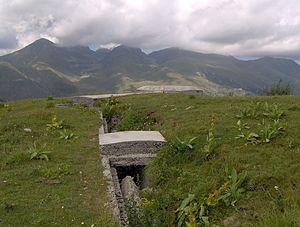
réseau de fortification (en ruines) de Plan Caval (1932 m) photo prise par G.Bertothy été 2005
L'ouvrage de Plan-Caval, ou du Plan-Caval, est une fortification faisant partie de la ligne Maginot, située sur la commune de Breil-sur-Roya, à la limite de celle de Saorge, dans le département des Alpes-Maritimes.
Le massif de l’Authion est un massif de montagnes faisant partie des Préalpes de Nice, dans les Alpes du Sud, et situé dans le département des Alpes-Maritimes au nord-est du col de Turini dans le parc national du Mercantour.